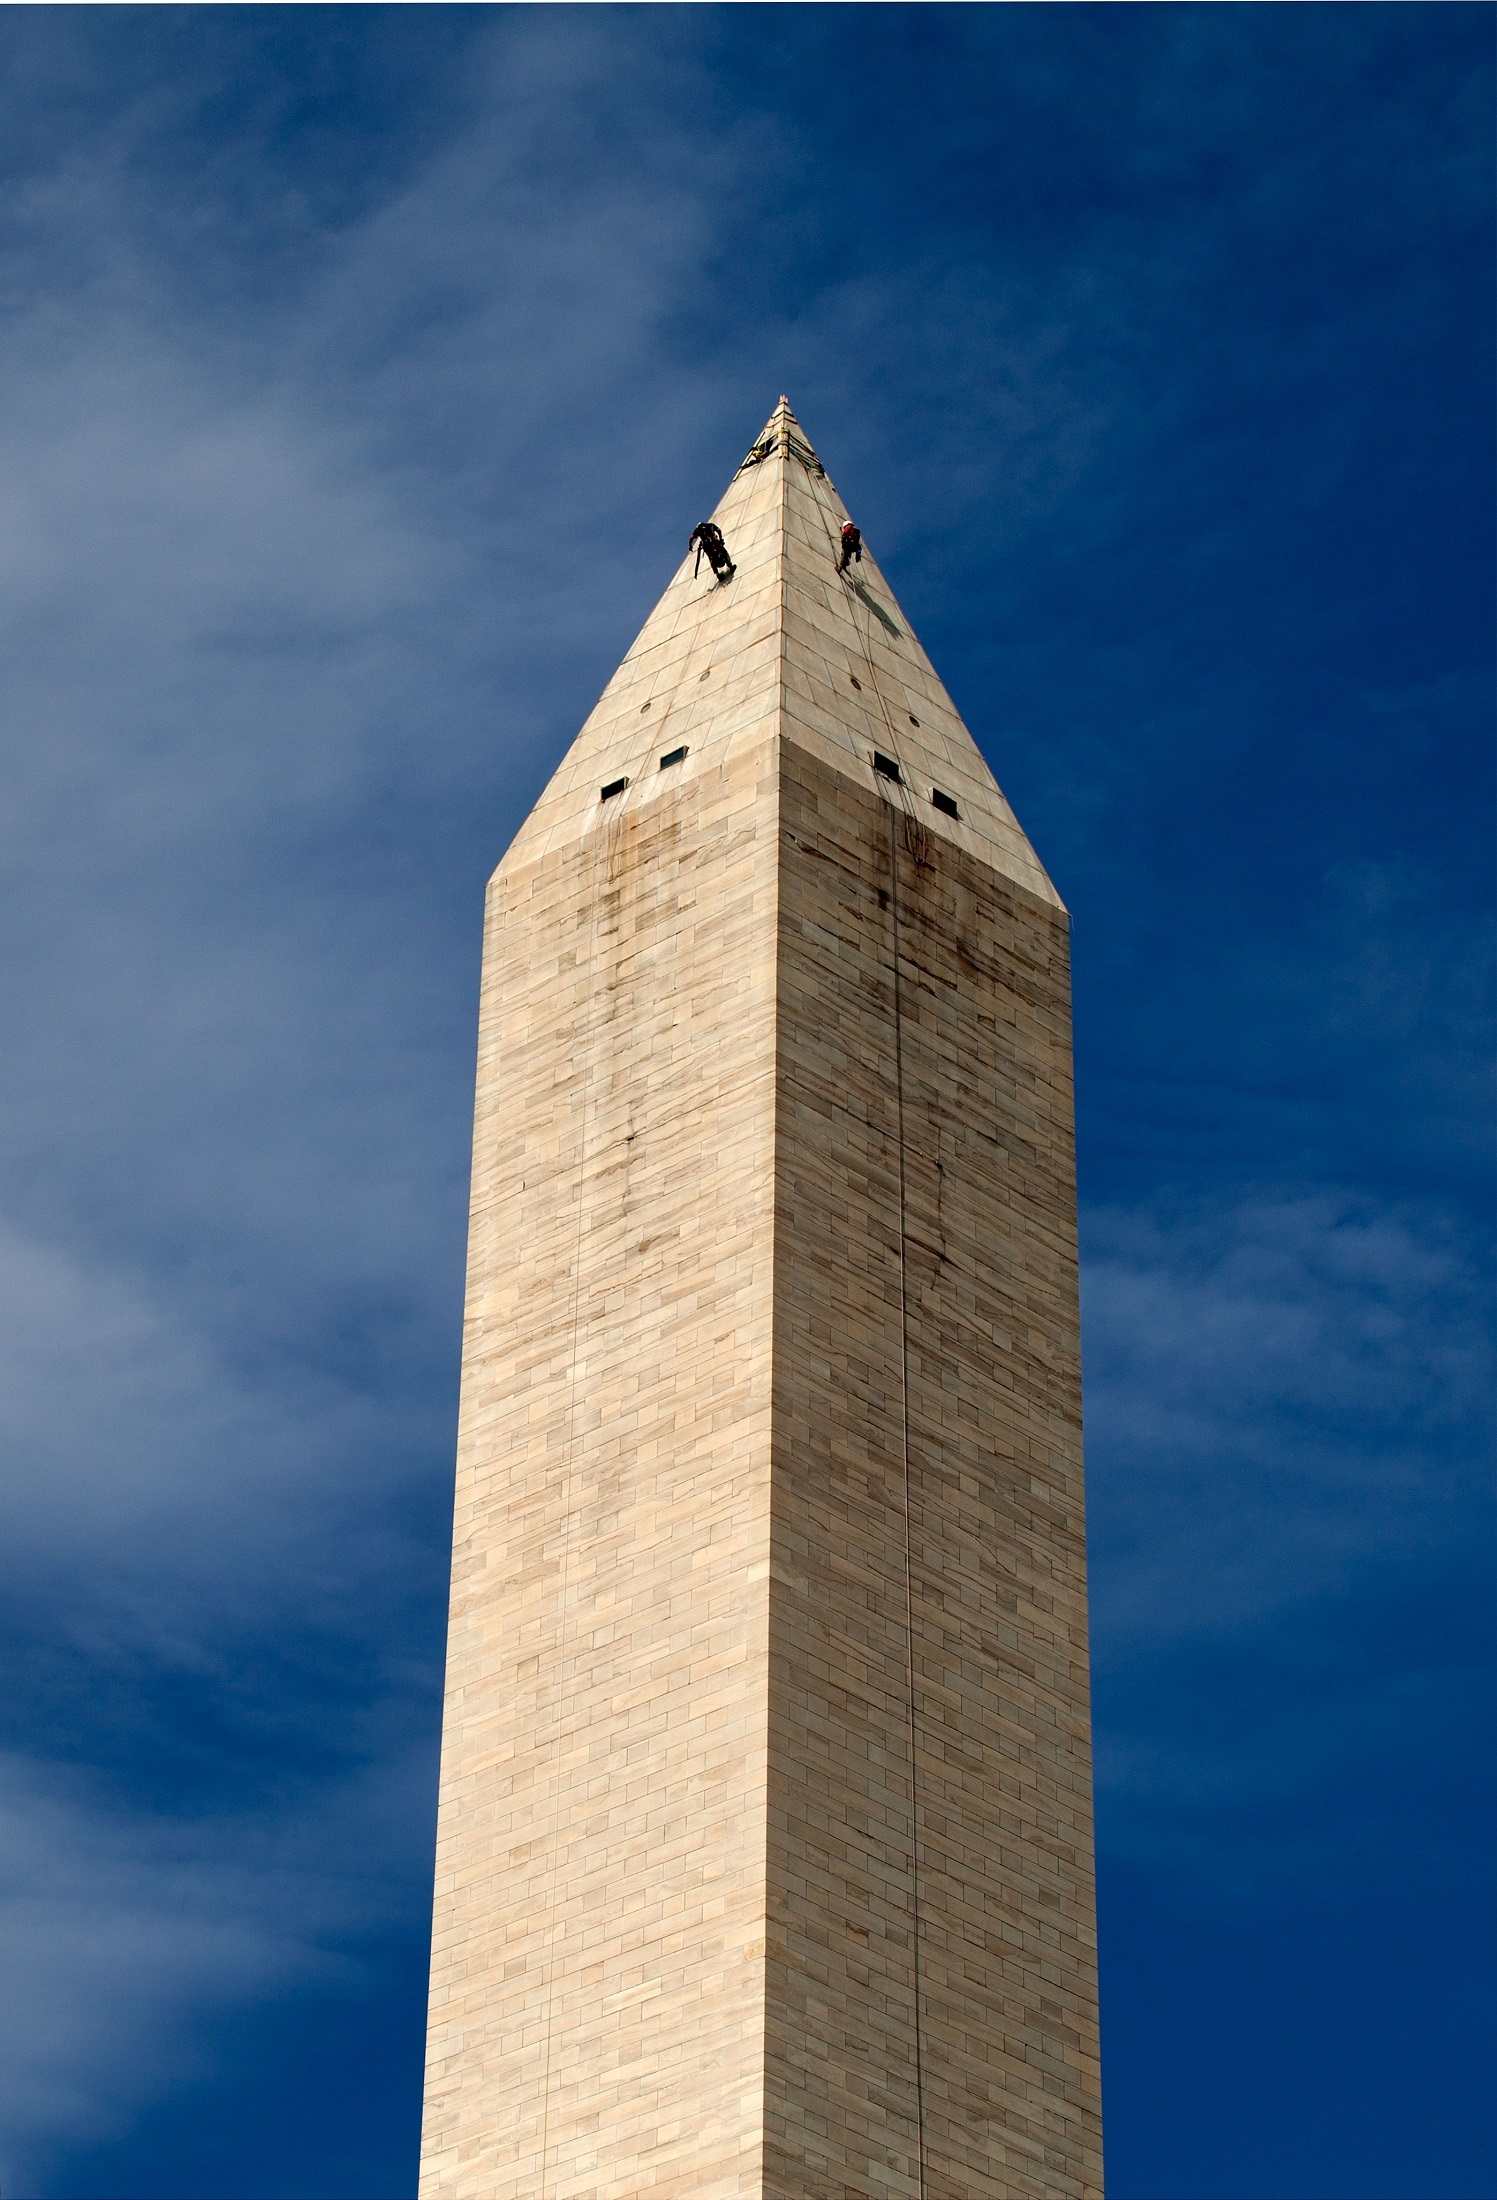
architecture, sky, building, monument, tower, symbol, scenic, usa, landmark, blue, tourism, bell tower, washington, dc, washington monument, memorial, tourists, spire, steeple, obelisk, mall, historical, president george washington